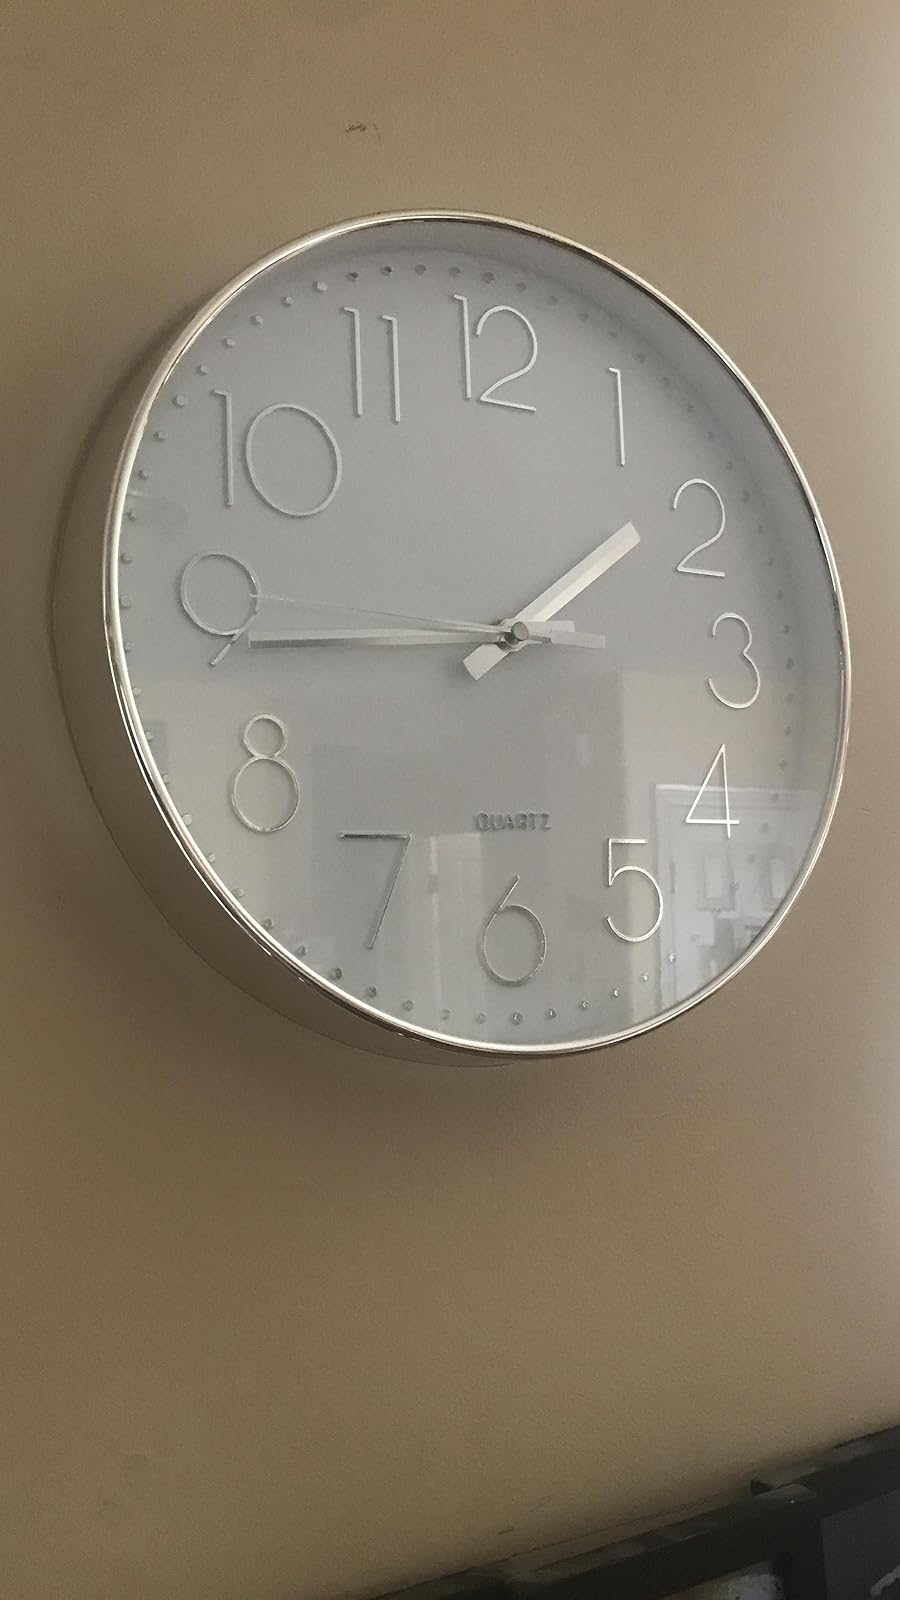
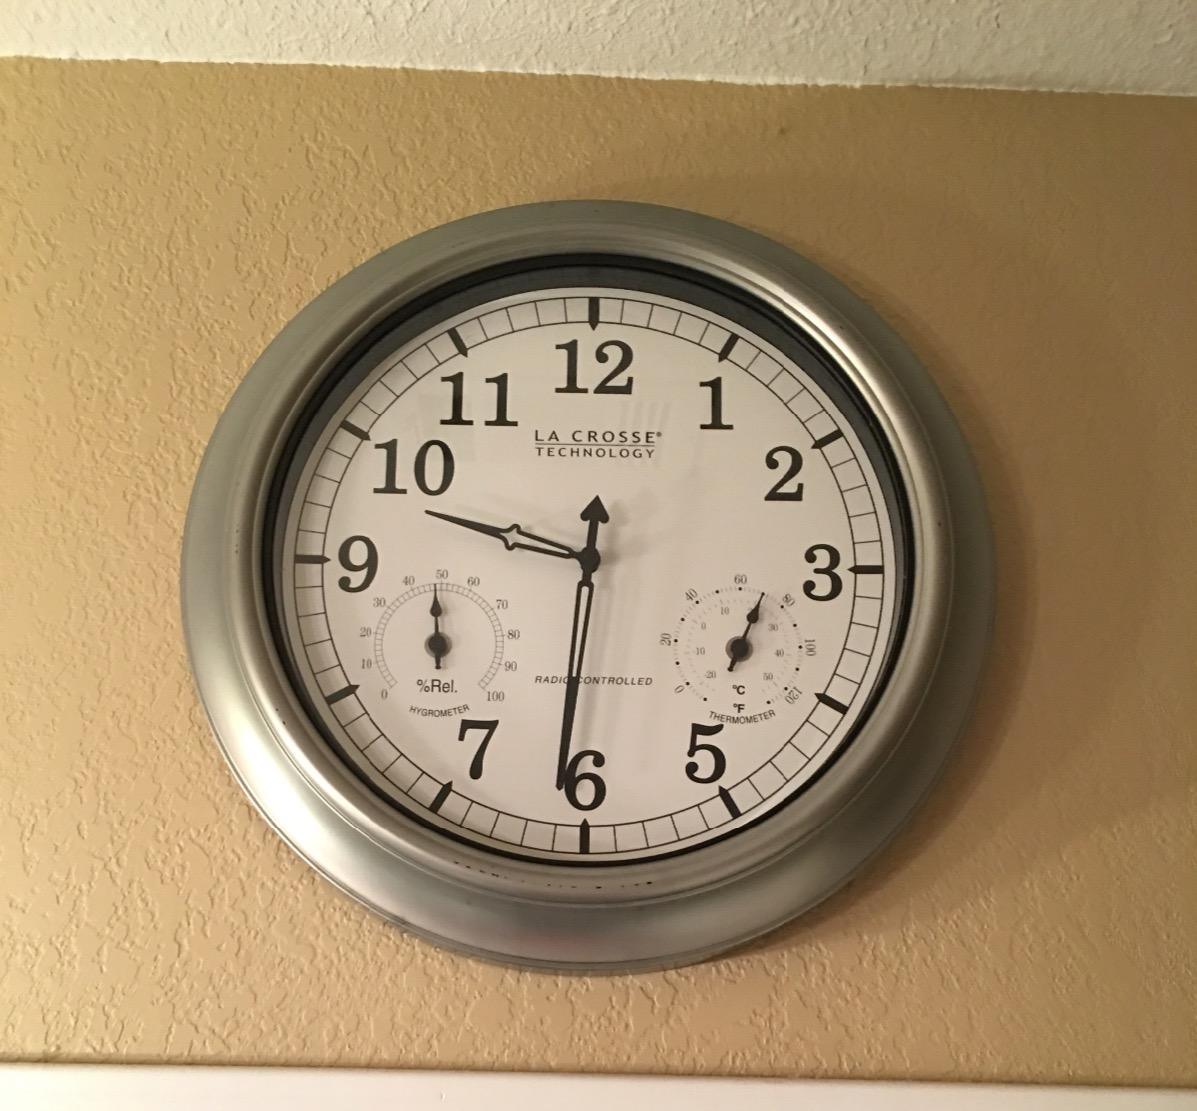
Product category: clock
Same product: no